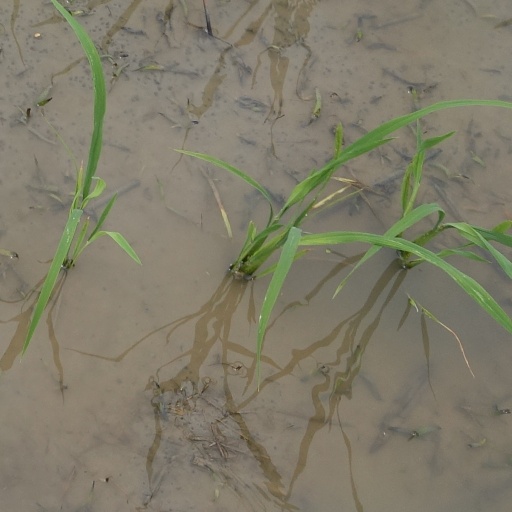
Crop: rice